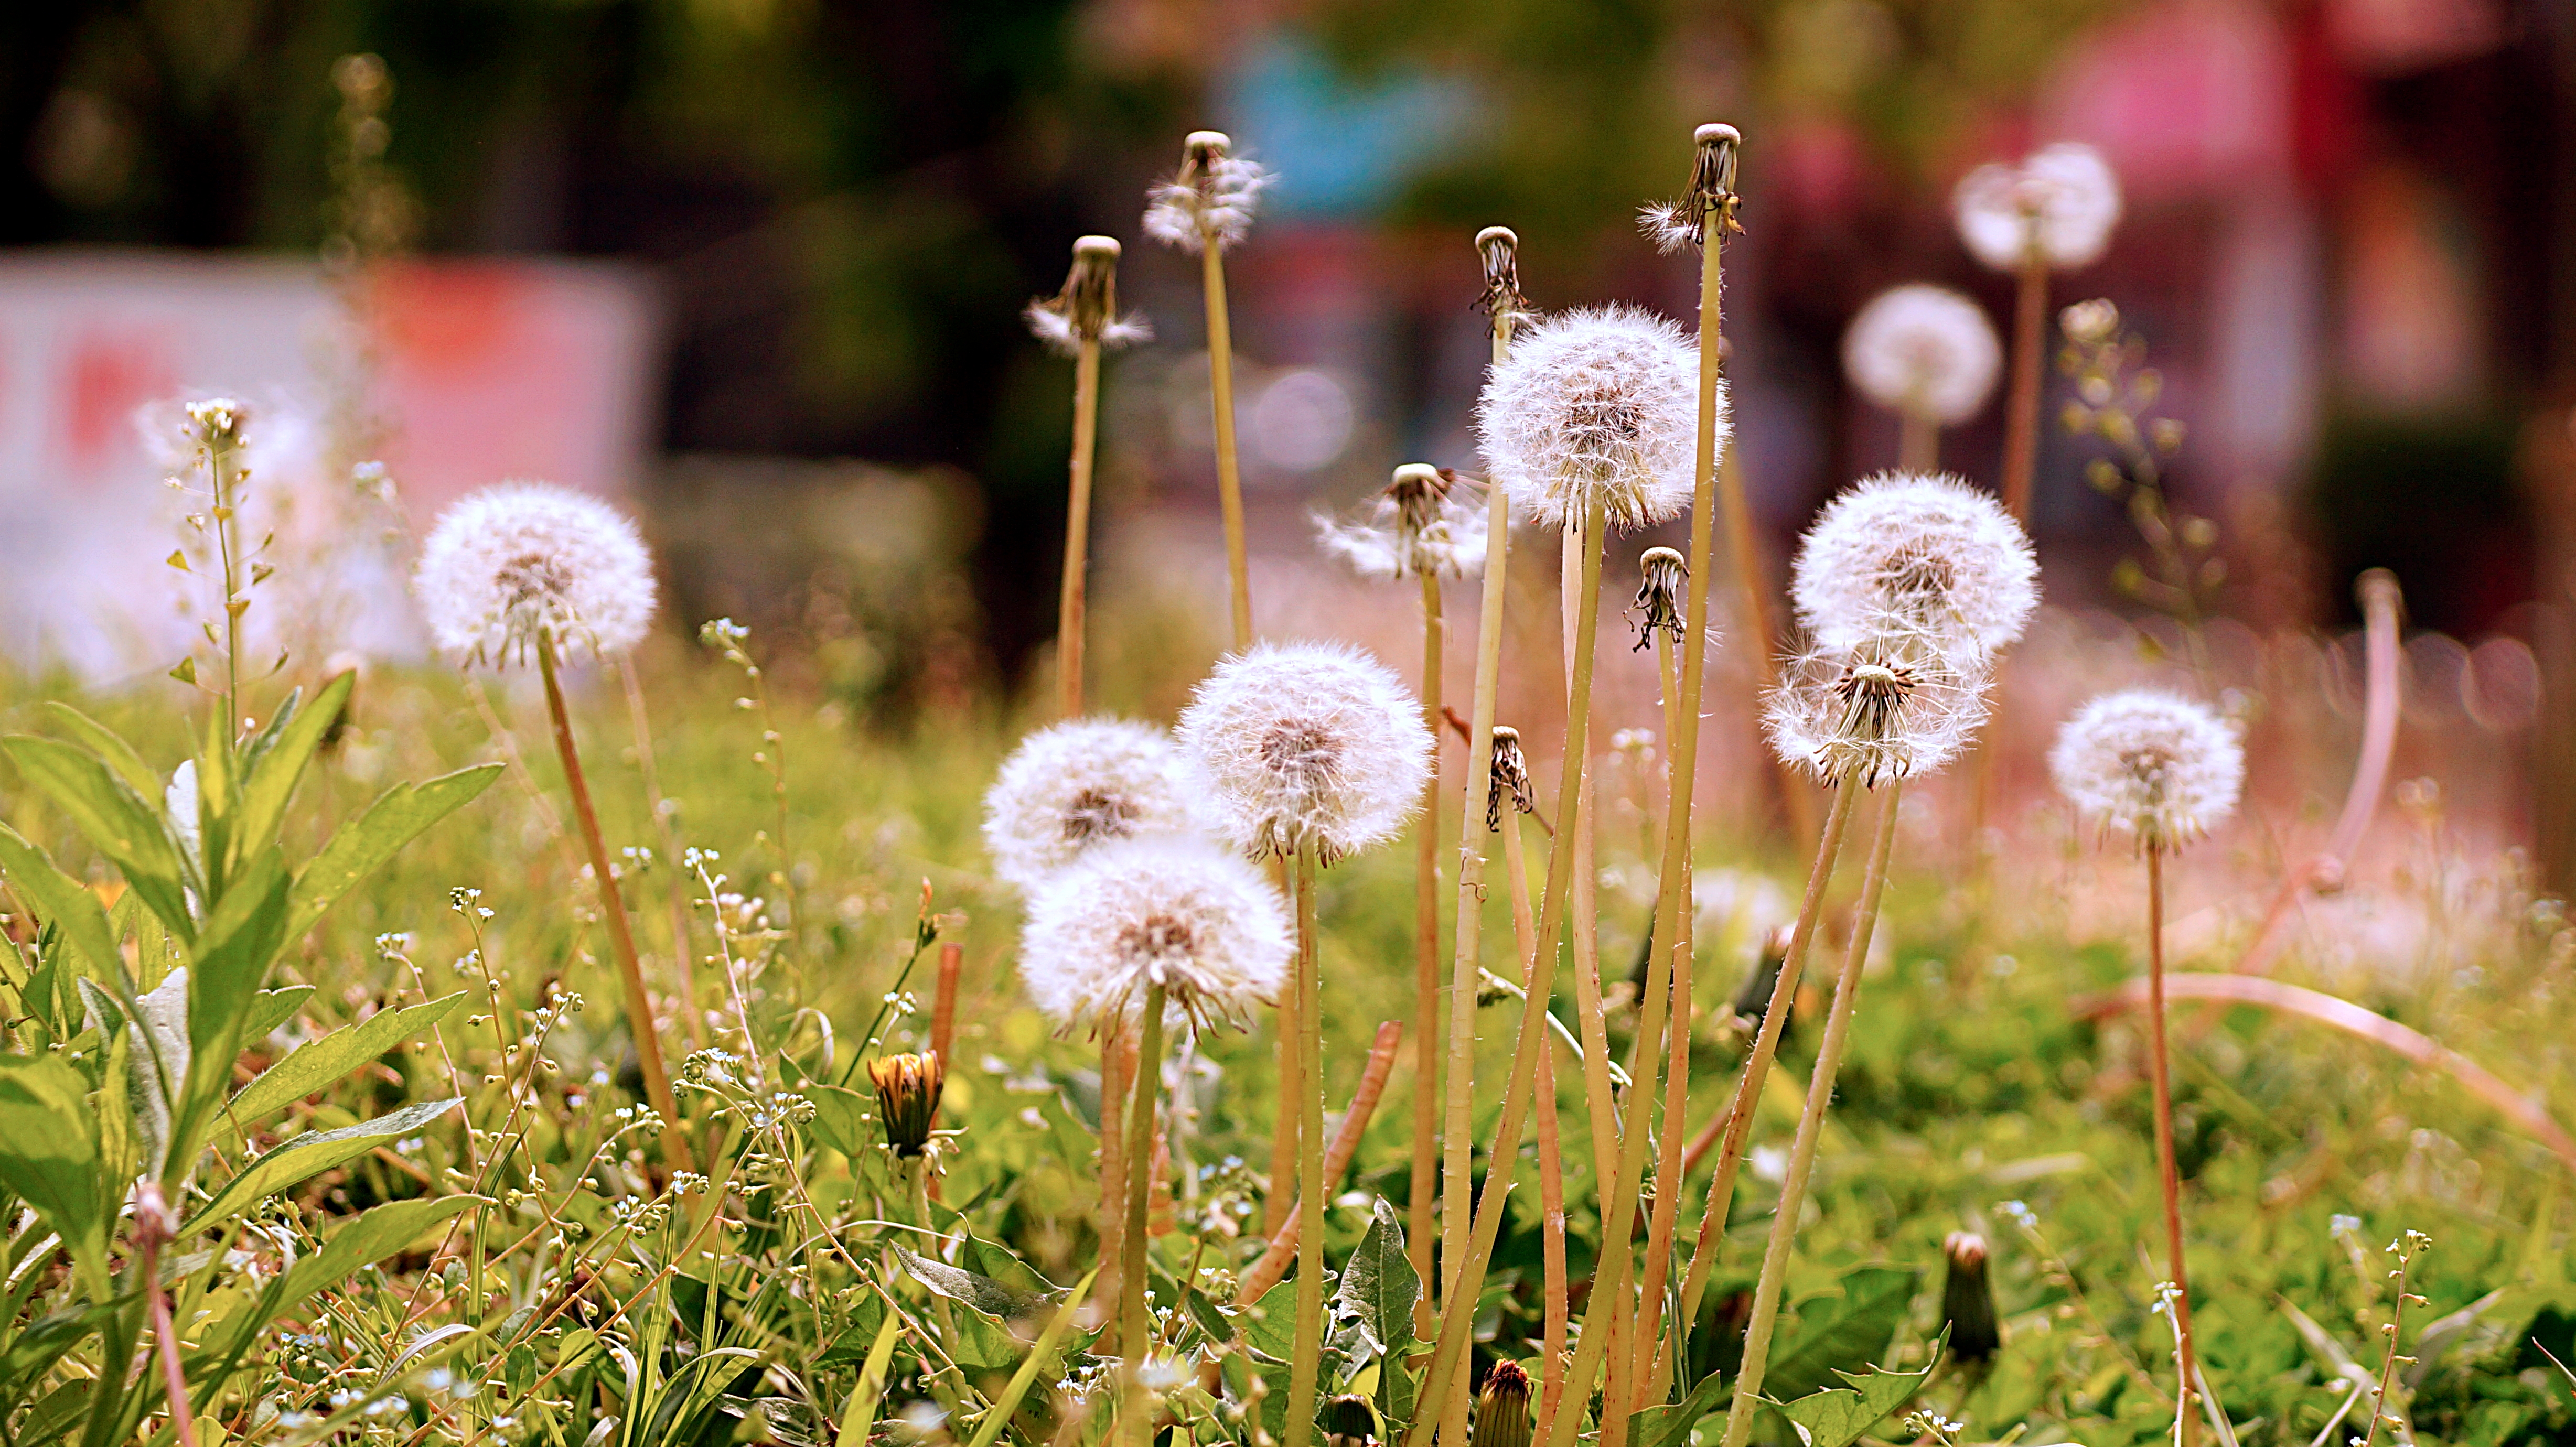
flower, mountain, park, suwon, korea, plant, natural environment, vegetation, natural landscape, sunlight, grass, grassland, meadow, grass family, flowering plant, groundcover, herbaceous plant, landscape, close up, petal, prairie, spring, annual plant, field, plant stem, macro photography, wildflower, art, Forb, wildlife, sedge family, Pedicel